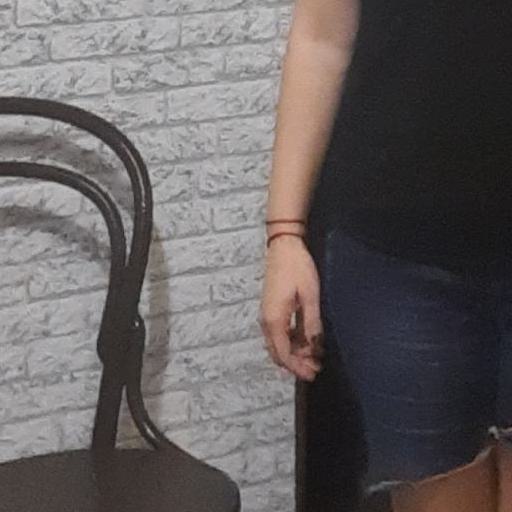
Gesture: no_gesture